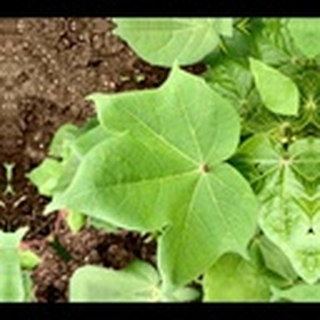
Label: healthy_cotton